Chun Doo-hwan

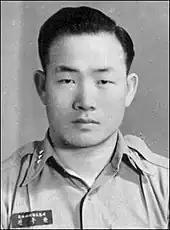
Chun as captain, 1959

Chun, then a captain, led a demonstration at the KMA to show support for the May 16 coup in 1961 led by Park Chung Hee. Chun was subsequently made secretary to the commander of the Supreme Council for National Reconstruction, placing him directly under Park. Chun was quickly promoted to major in 1962, while continuing to make powerful friends and acquaintances. As a major, Chun was the deputy chief of operations for the Special Warfare Command's battle headquarters, and later worked for the Supreme Council for Reconstruction again as the Chief Civil Affairs Officer. In 1963, Chun was given a position in the Korean Central Intelligence Agency (KCIA) as Personnel Director. By 1969, he was senior advisor to the Army Chief of Staff.